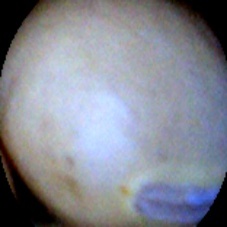
Label: Intact